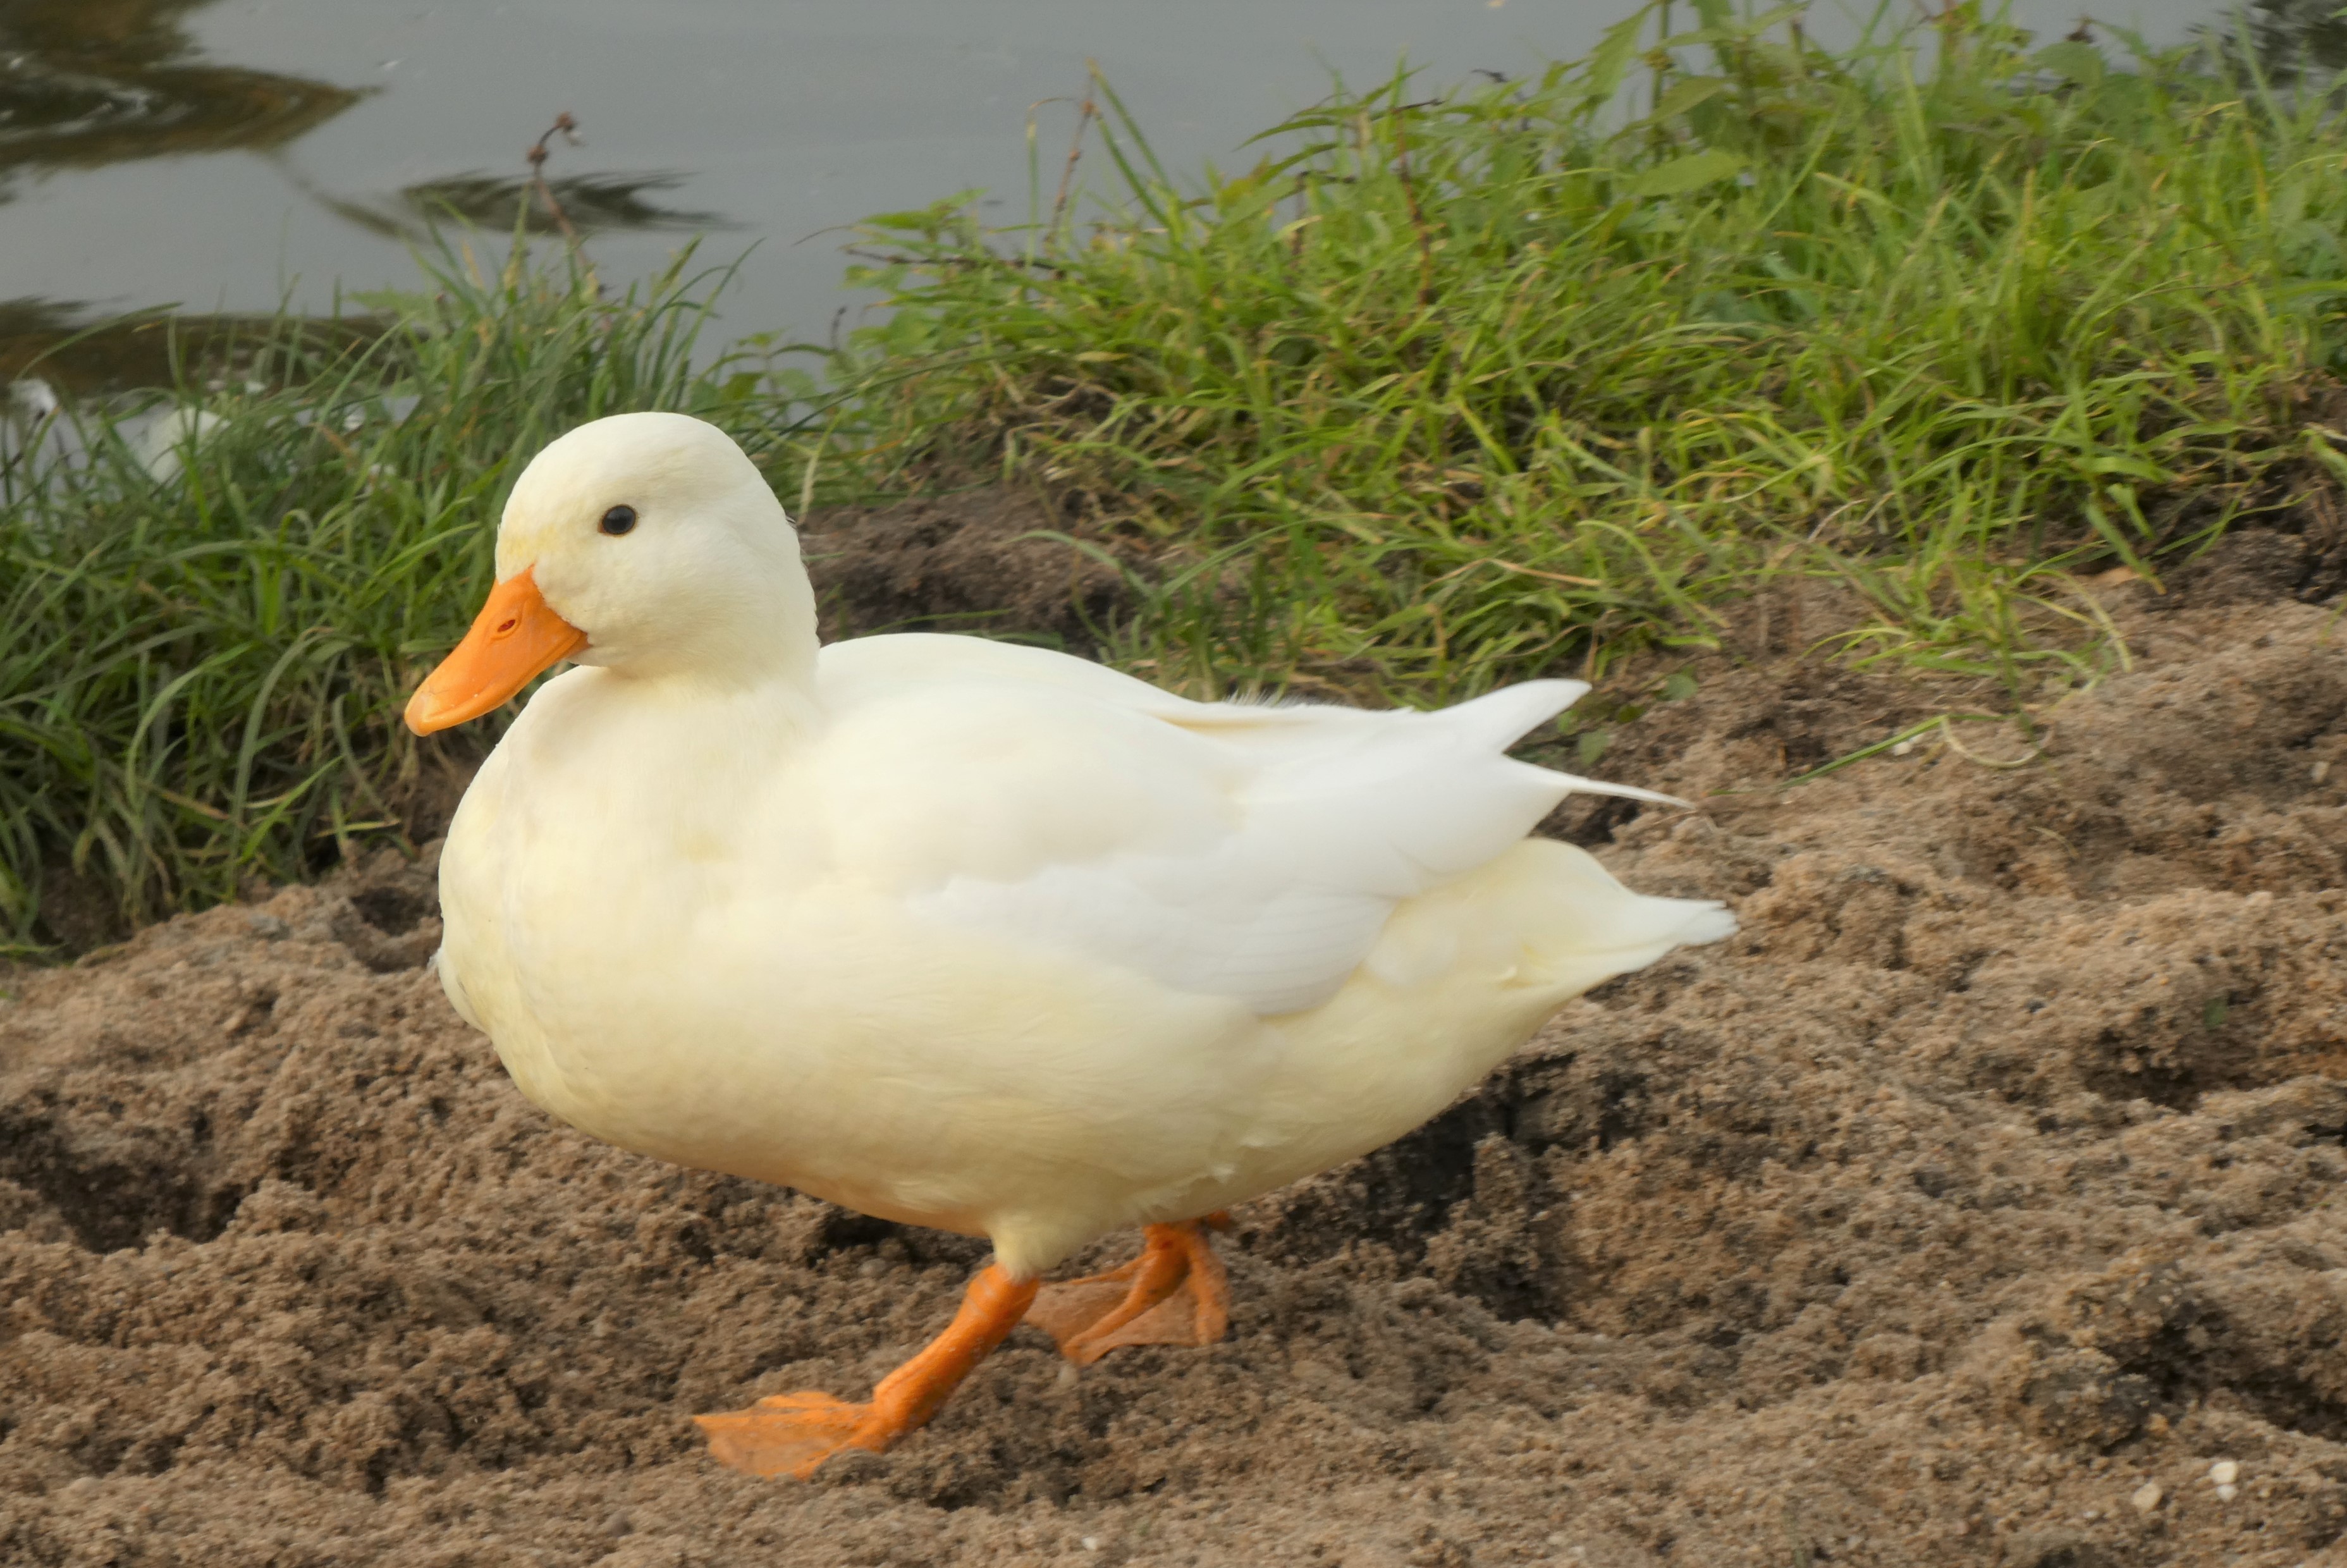
animals, bird, water, ecoregion, plant, natural environment, beak, ducks, geese and swans, waterfowl, grass, feather, wing, seabird, livestock, duck, natural landscape, soil, lake, grassland, landscape, water bird, goose, wildlife, poultry, tail, pond